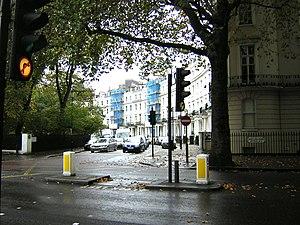
Royal Crescent est une rue de Londres, au Royaume-Uni.